Microcoil

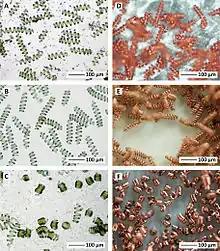
Microcoils produced by electroplating copper on "Spirulina" bacteria.

A microcoil is a tiny electrical conductor such as a wire in the shape of a spiral or helix which could be a solenoid or a planar structure.